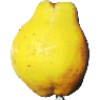
Label: Quince 1